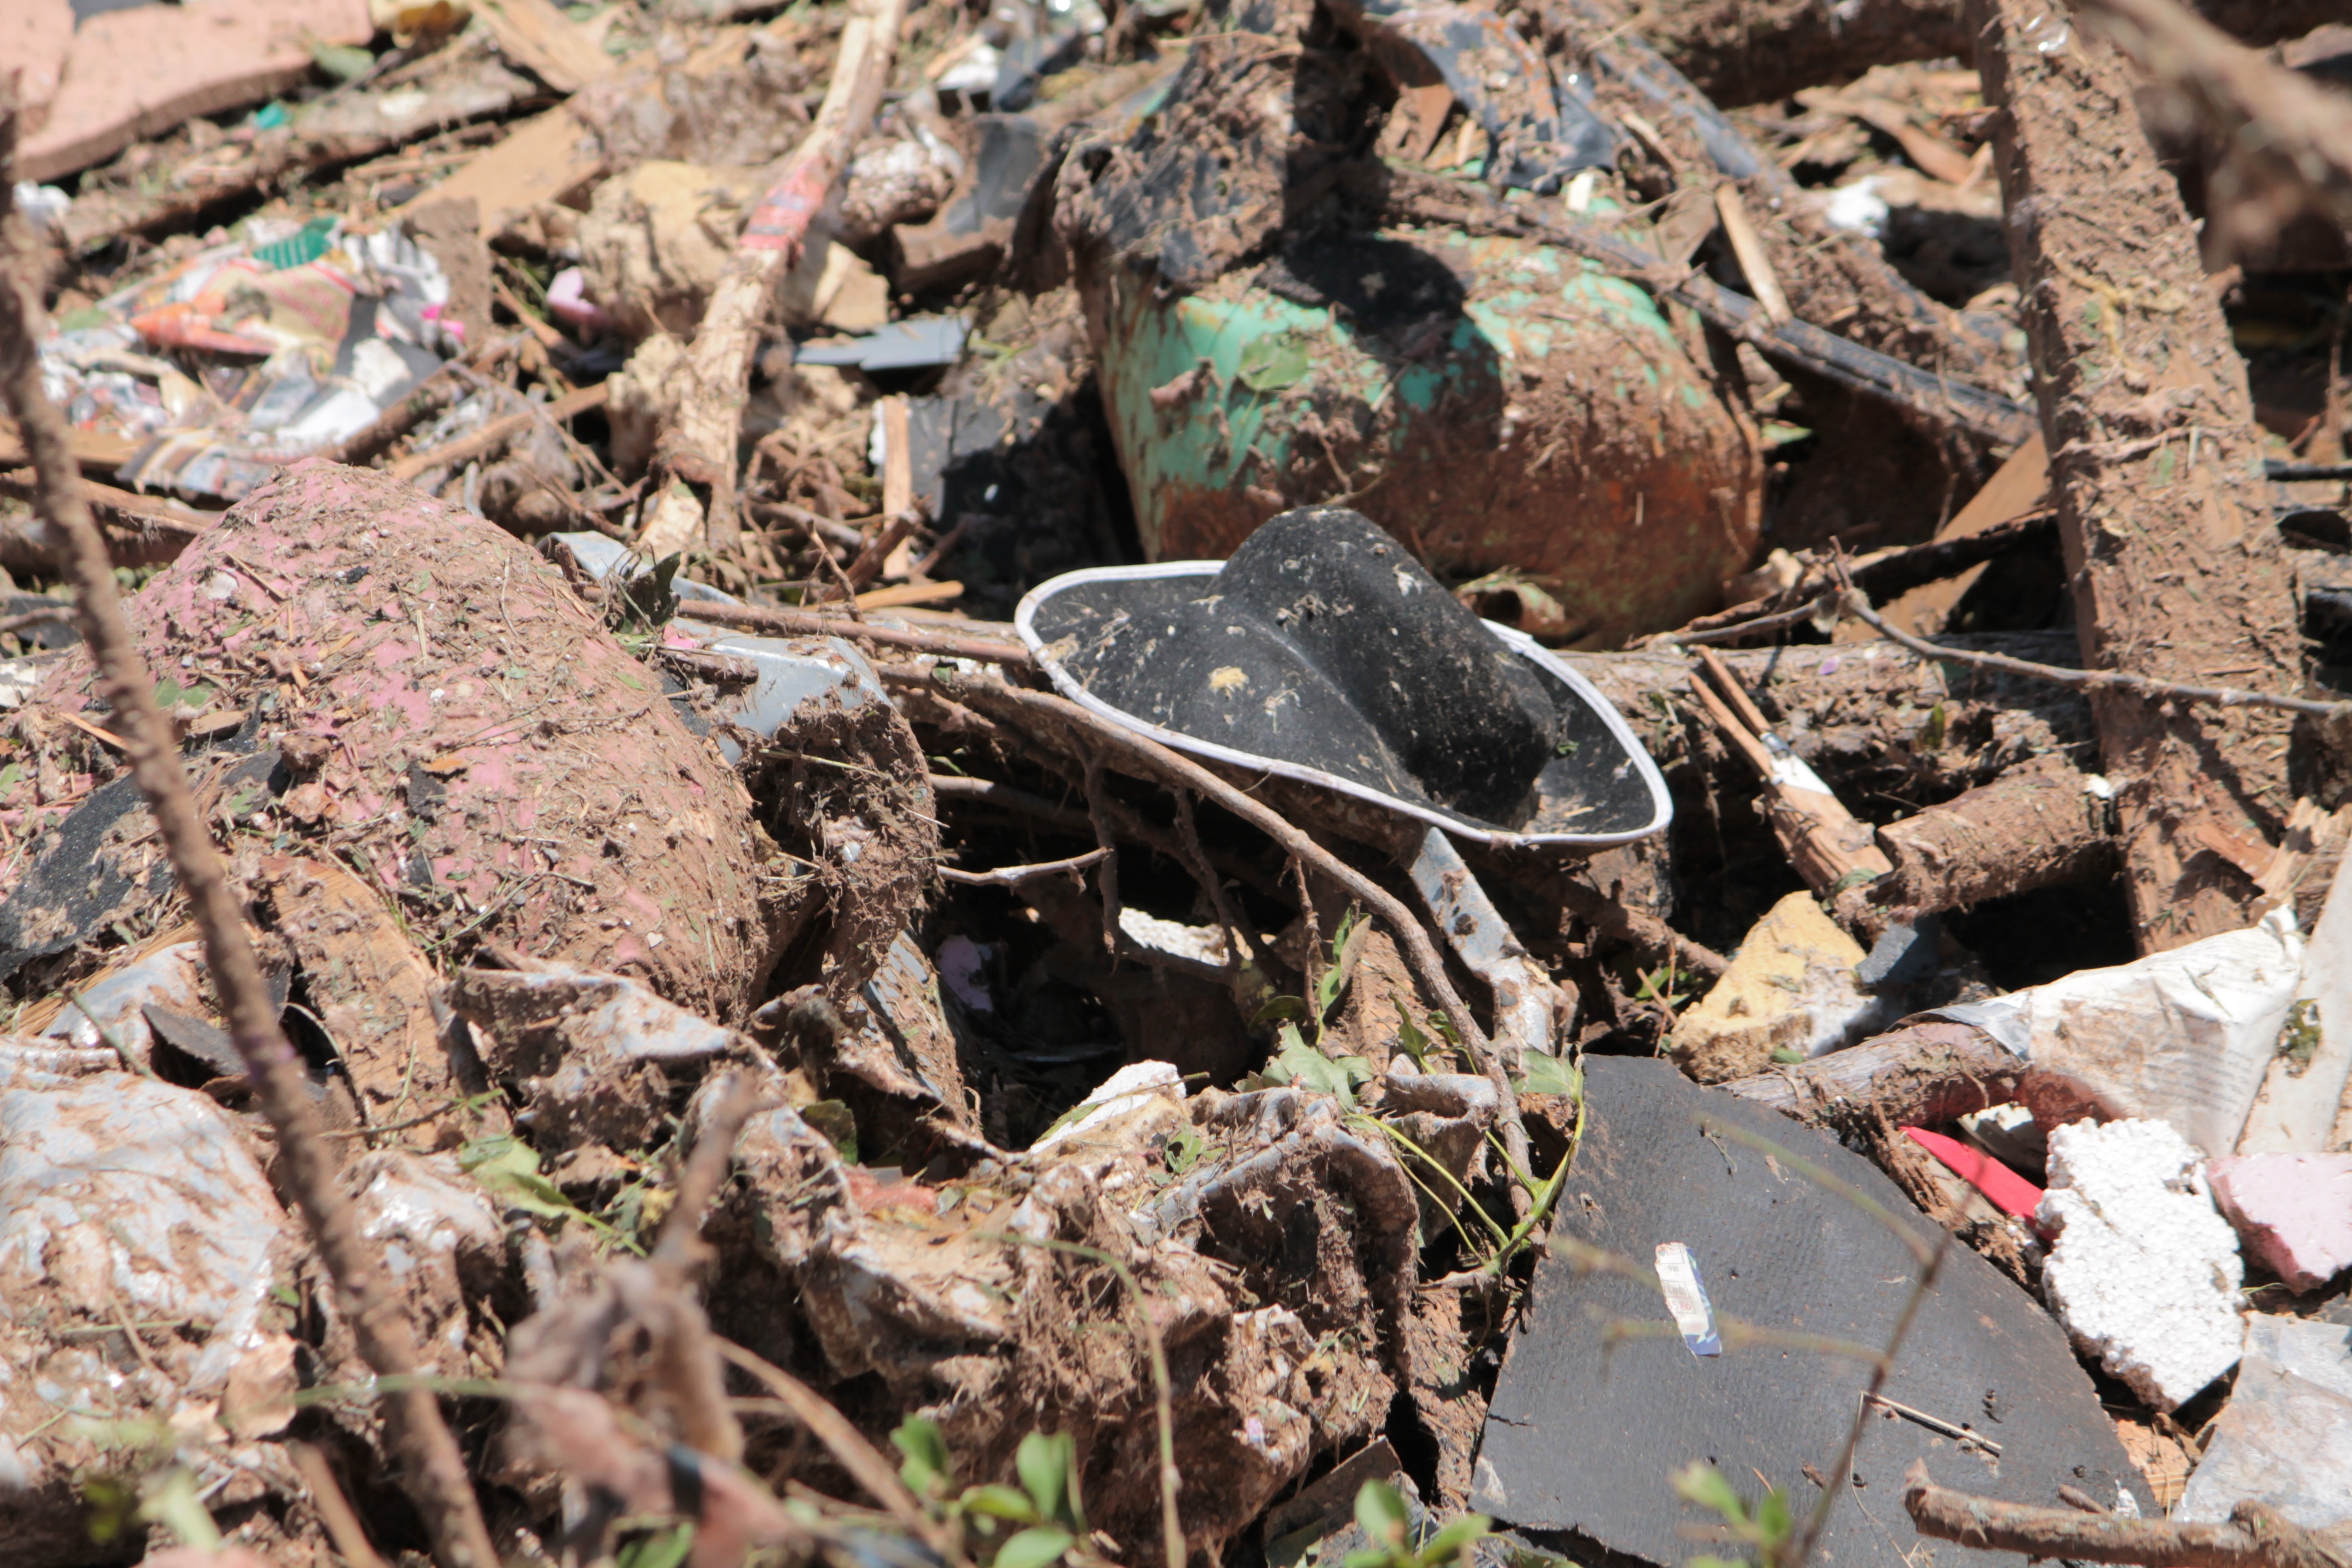
leaf, flower, wildlife, soil, child, hat, ruin, toy, flora, fauna, destroyed, tornado, natural disaster, disaster, destruction, oklahoma, moore, devastation